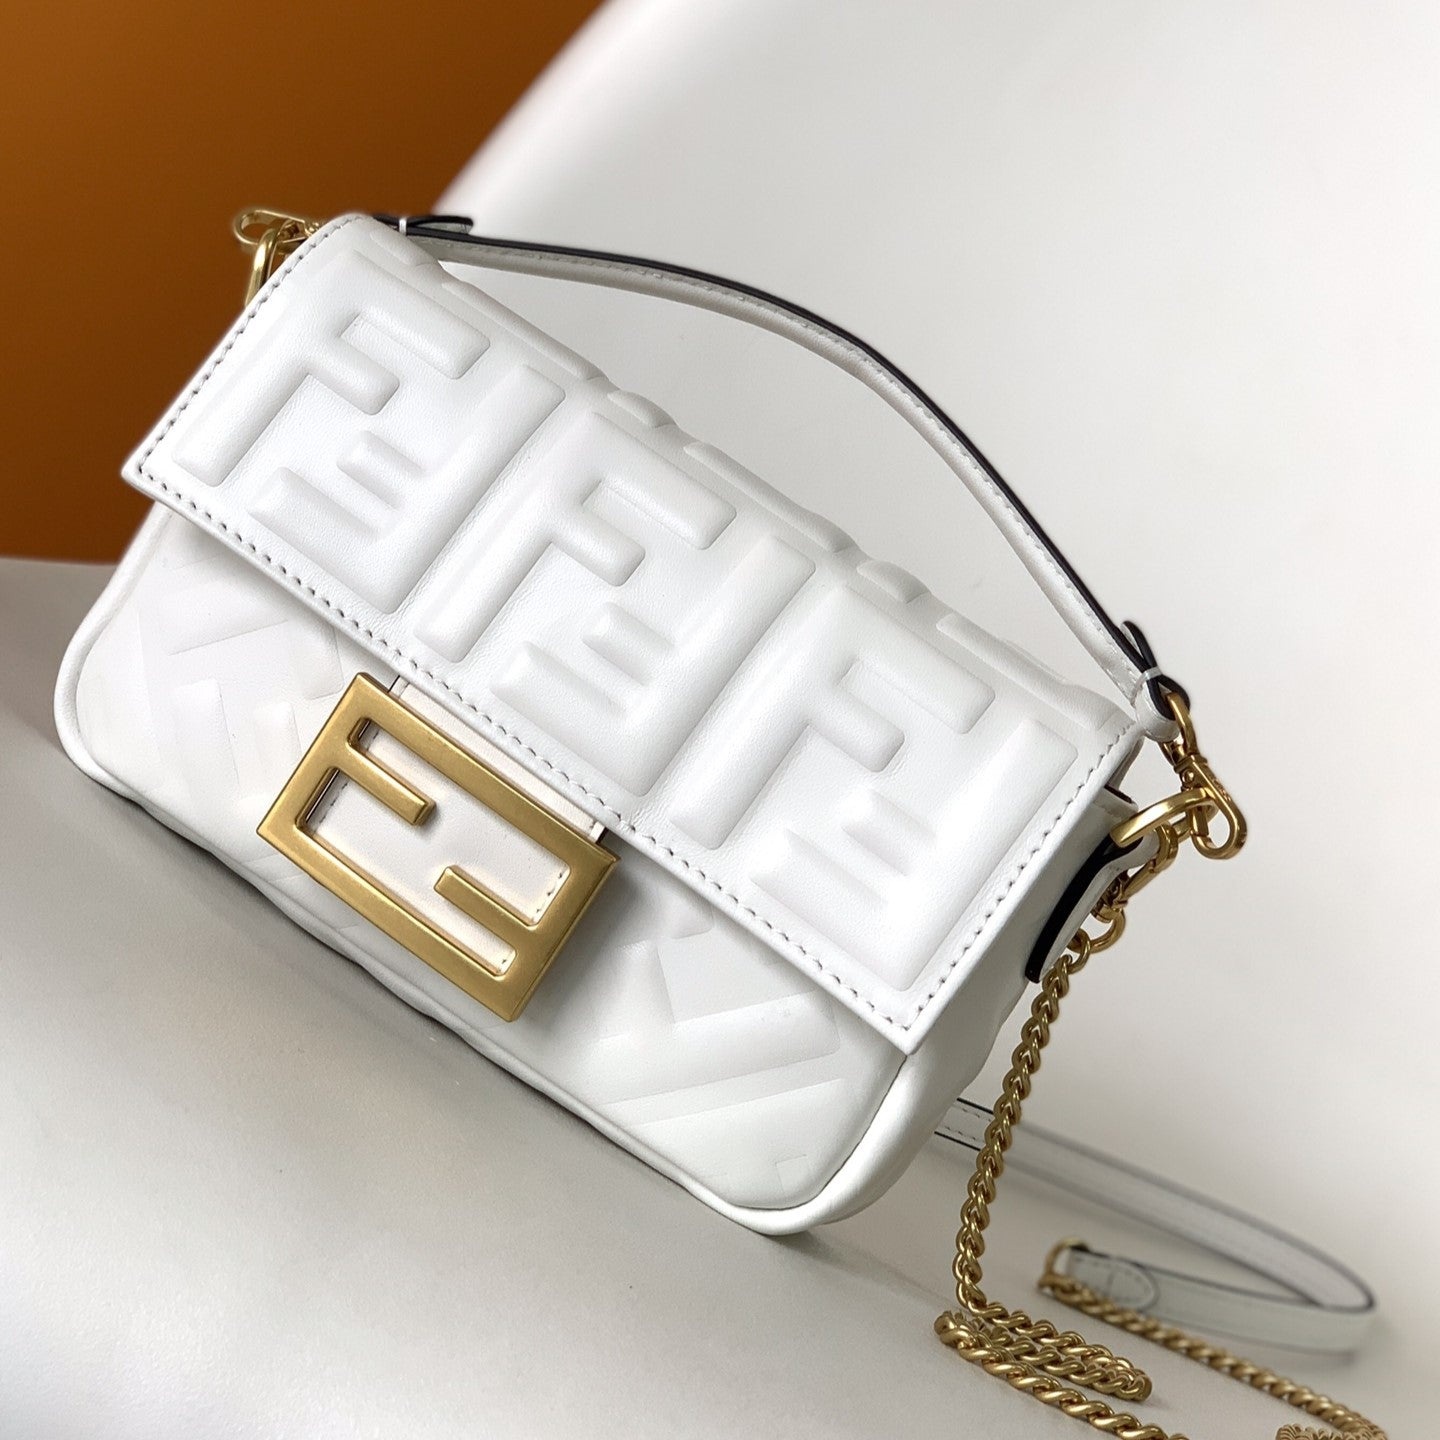
Mini Baguette Bag 20 With FF Motif White Leather Ghw
DESCRIPTION • Color : White • Material: Calfskin • Hardware : Gold-Hardware • Dimensions: 20 x 13 x 5 cm / 8 x 5.2 x 2 inches (Length x Height x Width) • Strap length (min) : 120 cm • Strap length (max) : 120 cm • Shoulder strap drop : 57 cm • The products are 1:1 copies of the original version and they are the same from every detail. • Support return and exchange in 1 month if the product is defective or the customer is not satisfied with the product.
Brand: fendi bag
Category: Apparel & Accessories > Handbags, Wallets & Cases > Handbags > Baguette Handbags